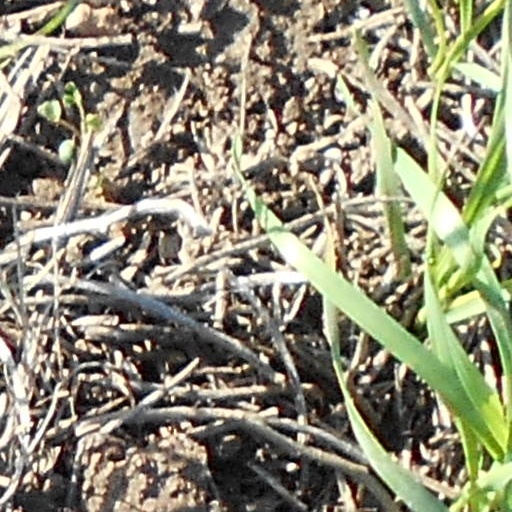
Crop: wheat